Dominic Raab

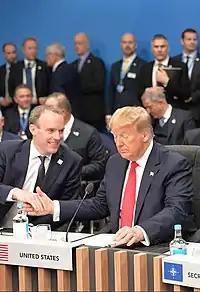
Raab and Donald Trump at the 2019 NATO Summit

Raab was reappointed by Sunak as Deputy Prime Minister, Justice Secretary and Lord Chancellor on 25 October 2022. In November 2022, Raab said that terrorist offenders would face longer sentences if they committed crime, such as vandalising cells, while in prison.